Osh

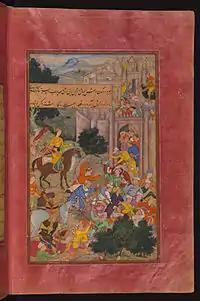
The inhabitants of Osh repulse the occupiers of their city and assist Babur.

Osh is the second-largest city in Kyrgyzstan, located in the Fergana Valley in the south of the country. It is often referred to as the "capital of the south". It is the oldest city in the country (estimated by UNESCO to be more than 3,000 years old) and has served as the administrative center of Osh Region since 1939. The city has an ethnically mixed population of 322,164 , comprising Kyrgyz, Uzbeks, Ukrainians, Koreans, and other smaller ethnic groups.